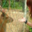
Label: deer